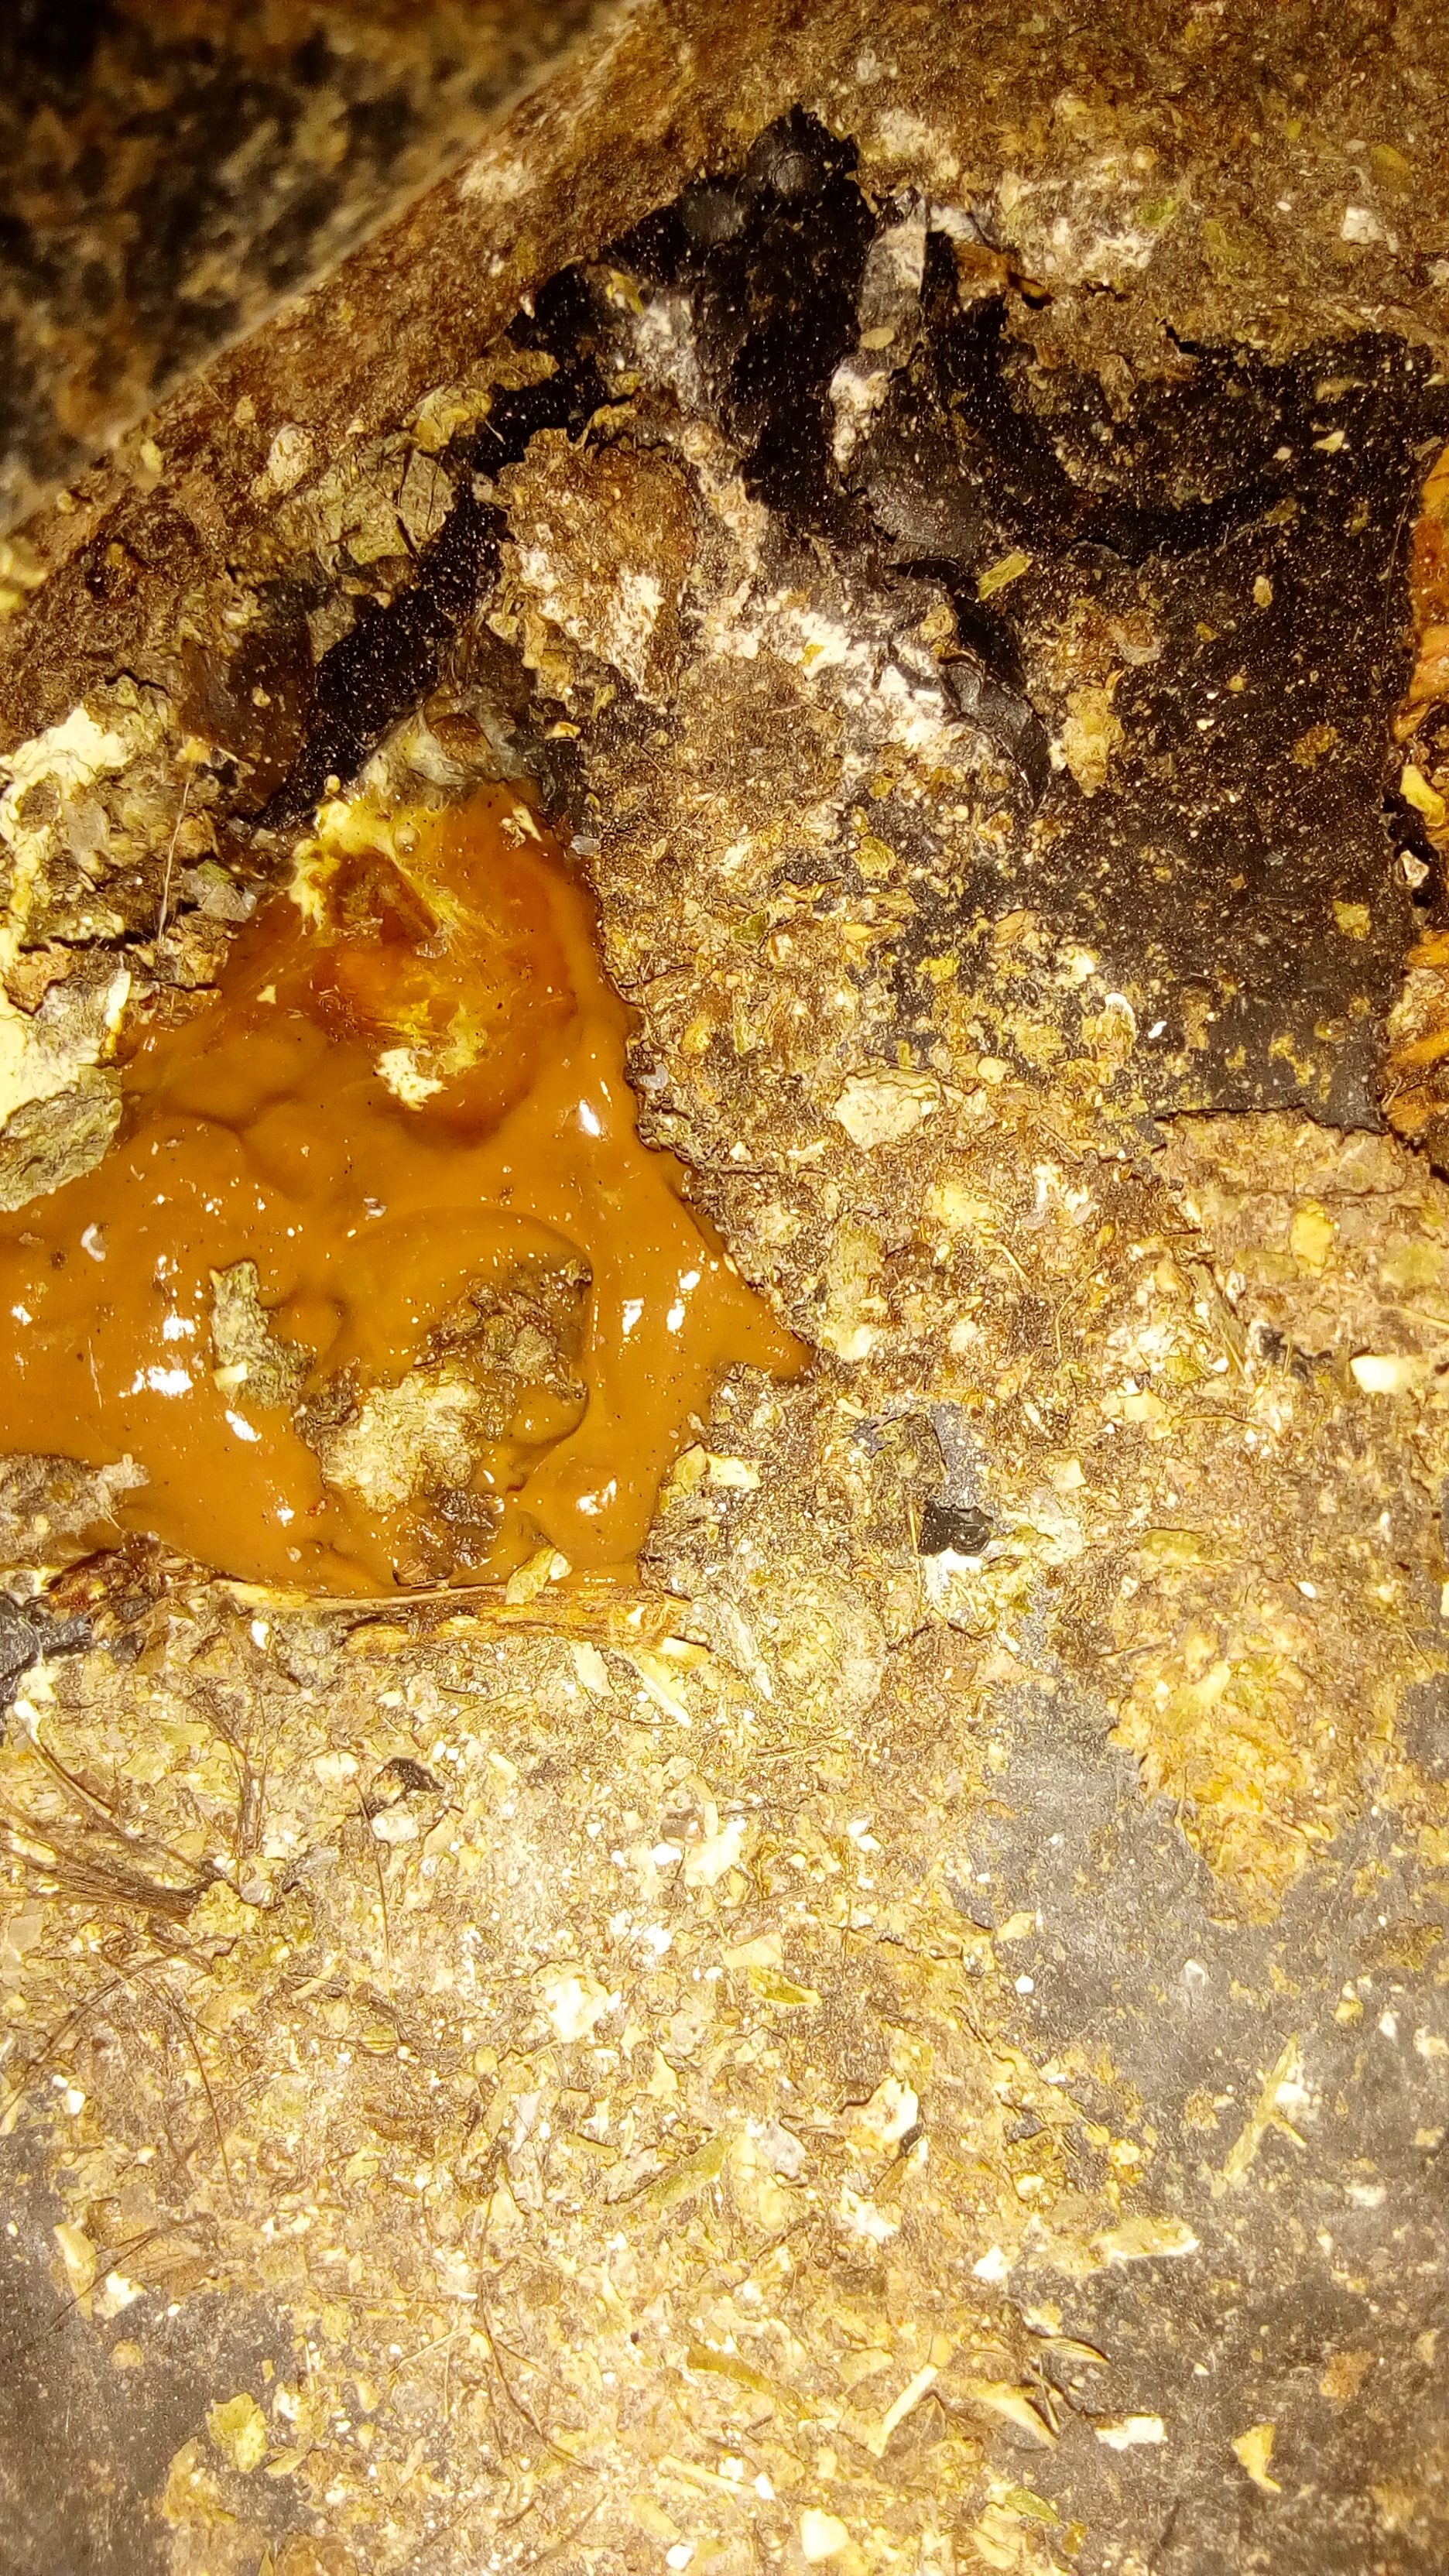
PCR-confirmed diagnosis: Coccidiosis